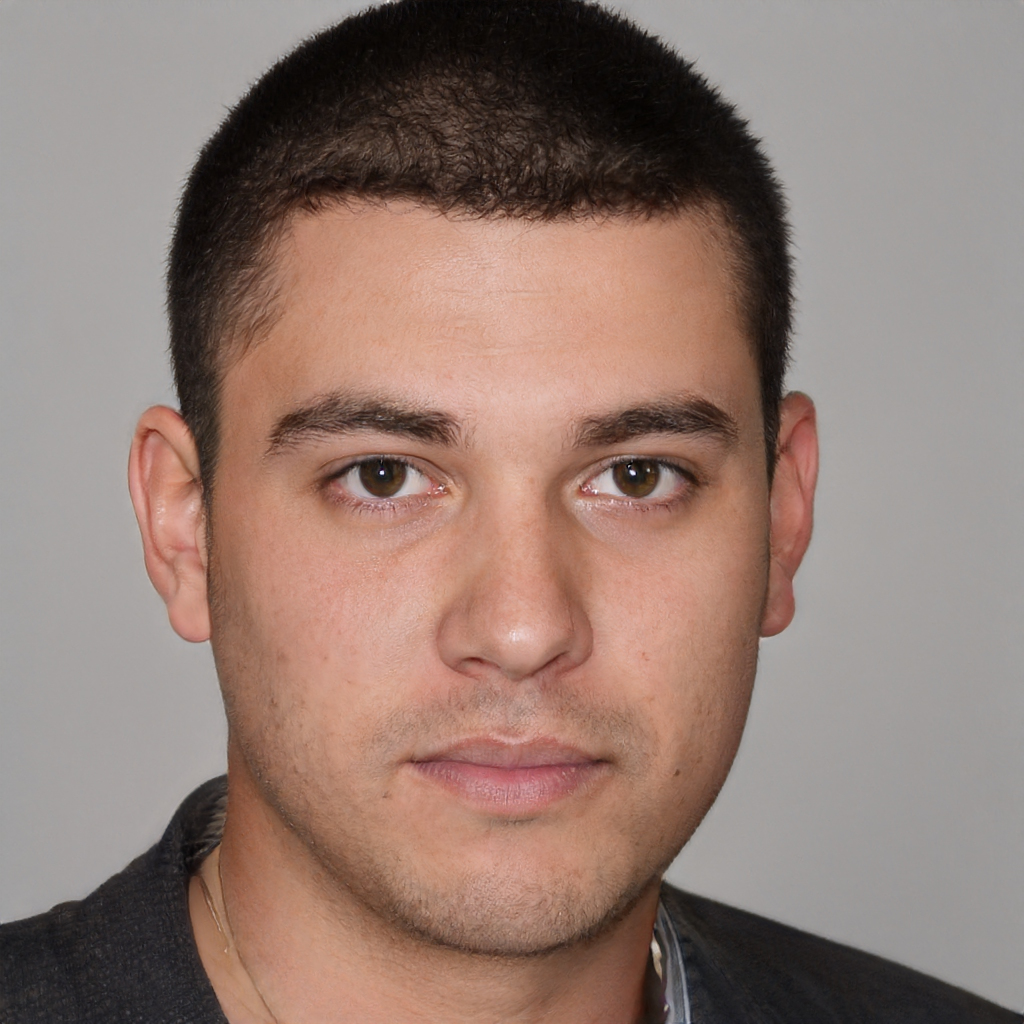
Label: Colored